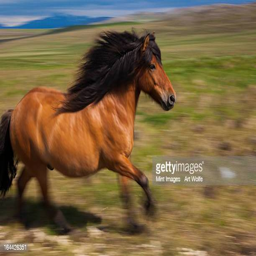
a horse galloping in open countryside .